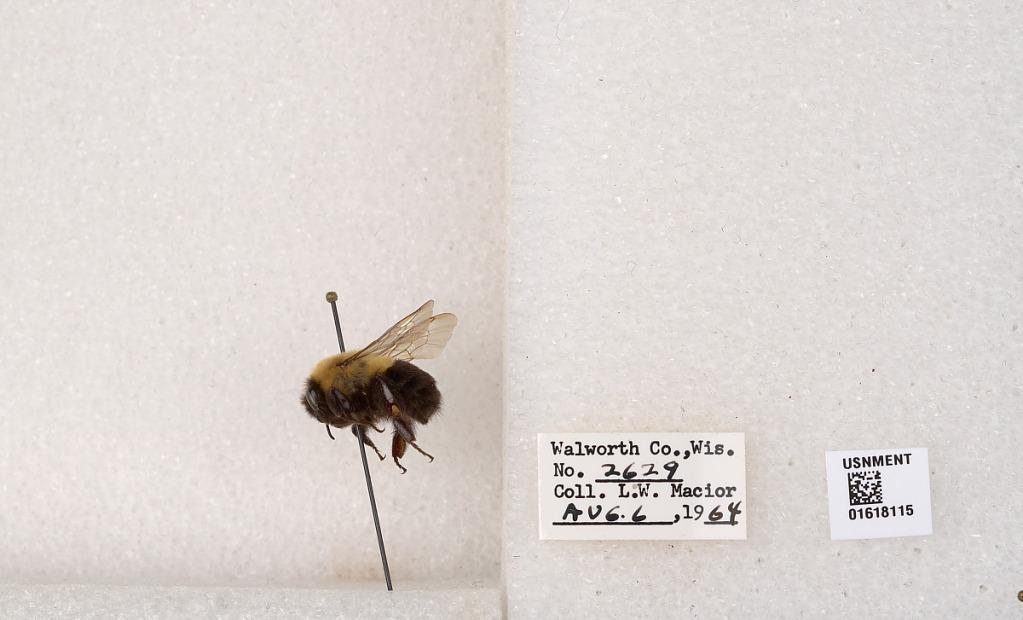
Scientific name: Bombus impatiens Cresson
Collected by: L. Macior
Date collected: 1964-8-6
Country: United States
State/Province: Wisconsin
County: Walworth
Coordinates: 42.6685, -88.5419